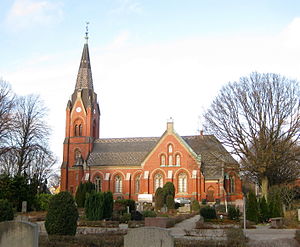
Limhamns Kirke
Limhamns Kirke december 2011
Limhamns Kirke er en kirke i Limhamn i Skåne, og sognekirke for Limhamns församling i Lunds stift.